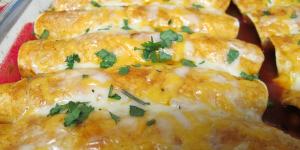
enchiladas de pollo con queso